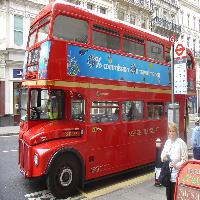
Weather: cloudy or overcast